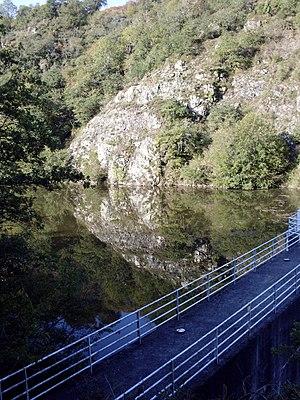
Barrage de l'Issoire sur la commune de Saint-Germain-de-Cofolens, Charente, France
L'Issoire est une rivière française qui coule dans les départements de la Haute-Vienne et de la Charente. C'est un affluent de la Vienne, c'est-à-dire un sous-affluent de la Loire.